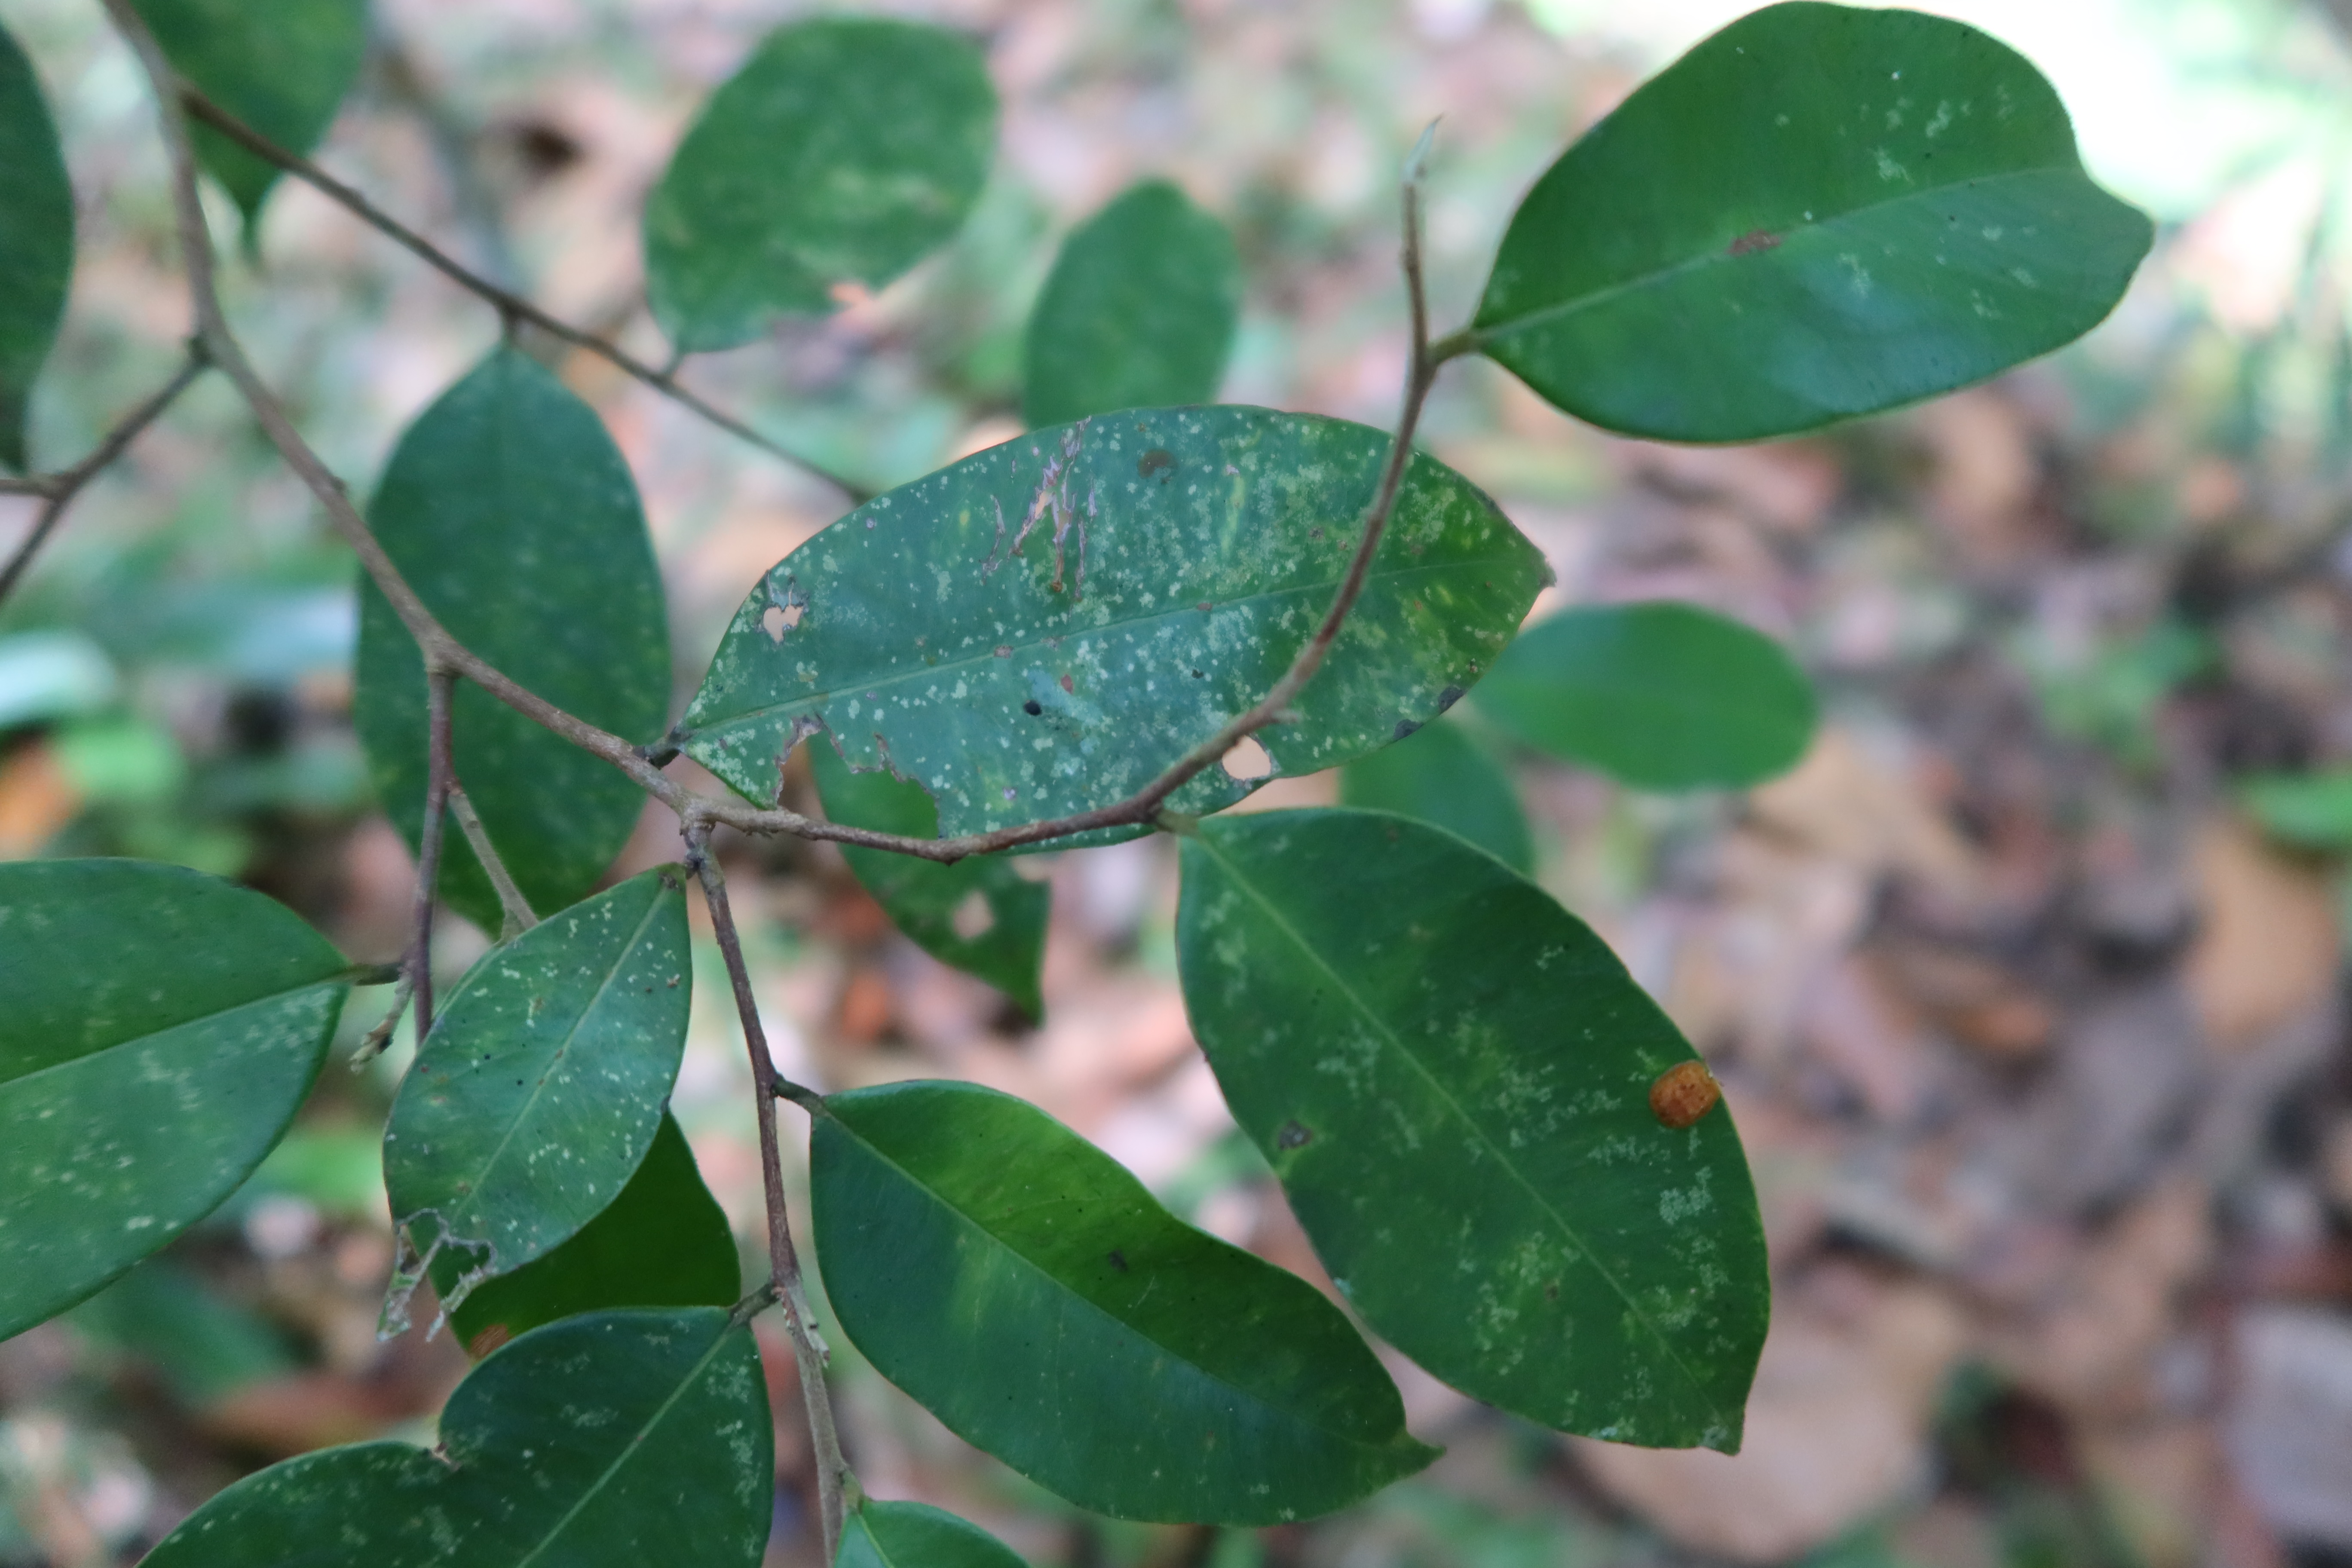
Label: Downy mildew